Pola X

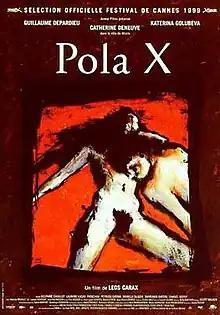
Theatrical release poster

Pola X is a 1999 French drama film directed by Leos Carax and starring Guillaume Depardieu, Yekaterina Golubeva and Catherine Deneuve. The film is loosely based on the Herman Melville novel "". It revolves around a young novelist who is confronted by a woman who claims to be his lost sister, and the two begin a romantic relationship. The film title is an acronym of the French title of the novel, "Pierre ou les ambiguïtés", plus the Roman numeral "X" indicating the tenth draft version of the script that was used to make the film.